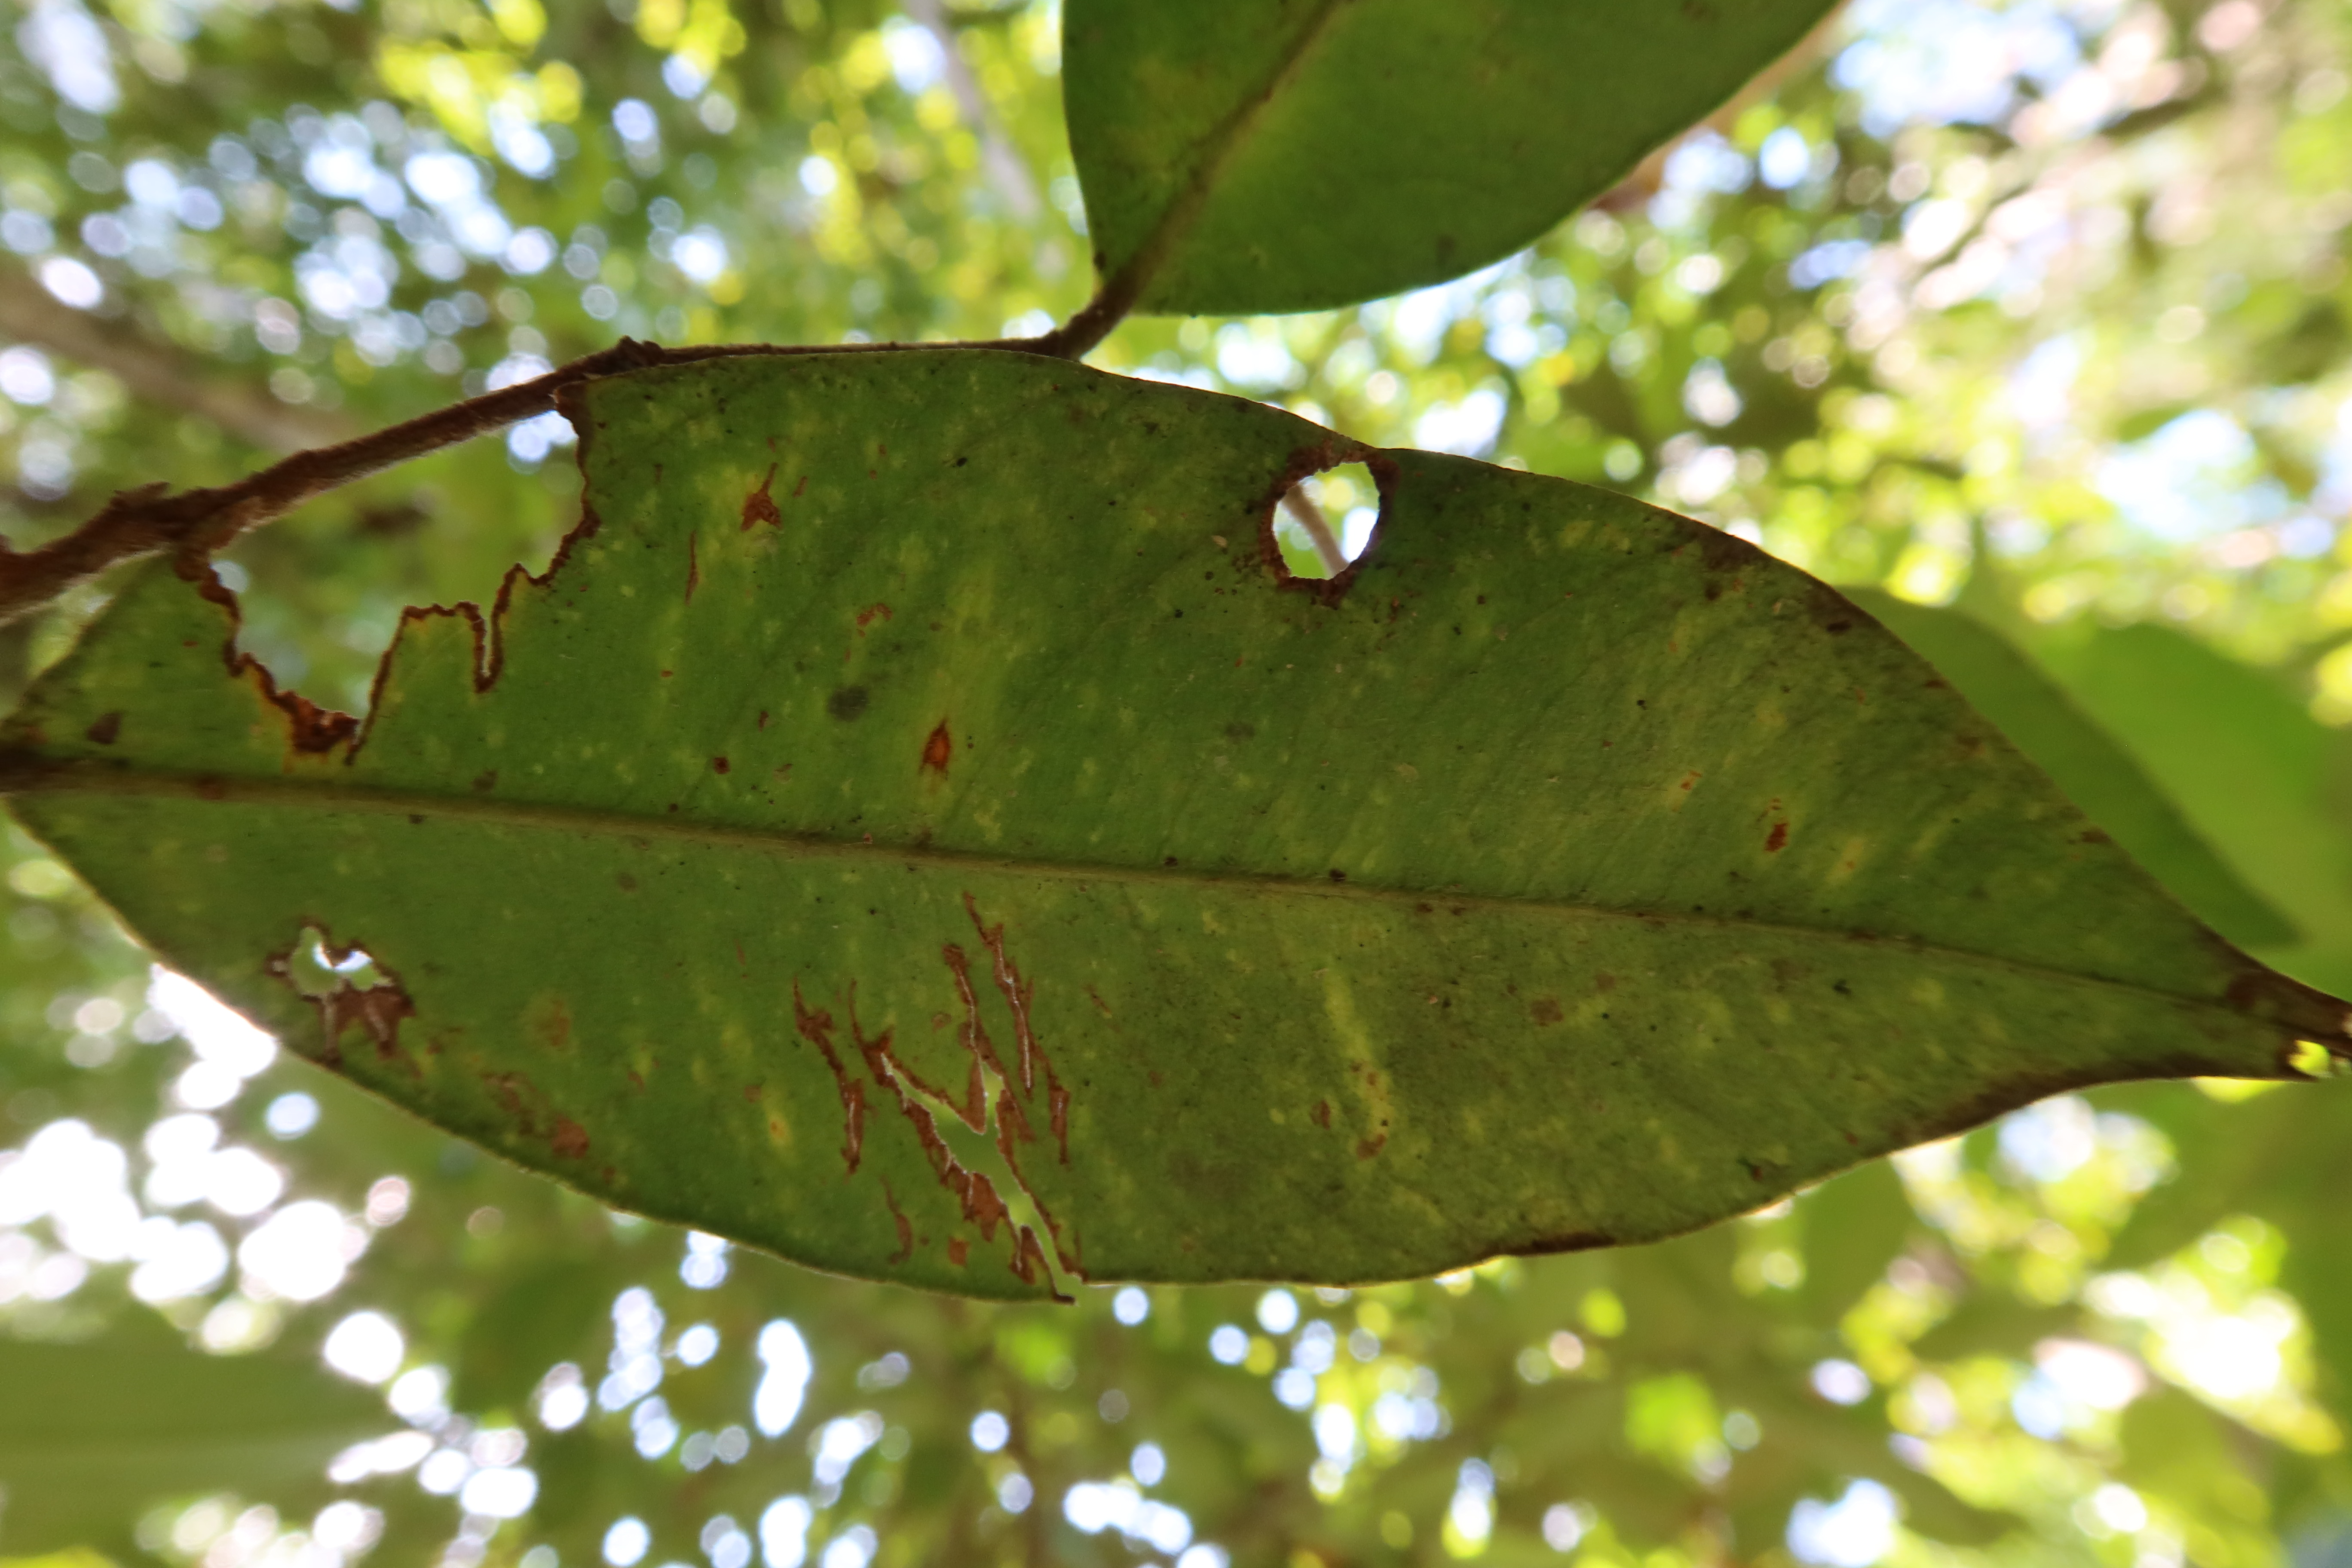
Label: Anthracnose